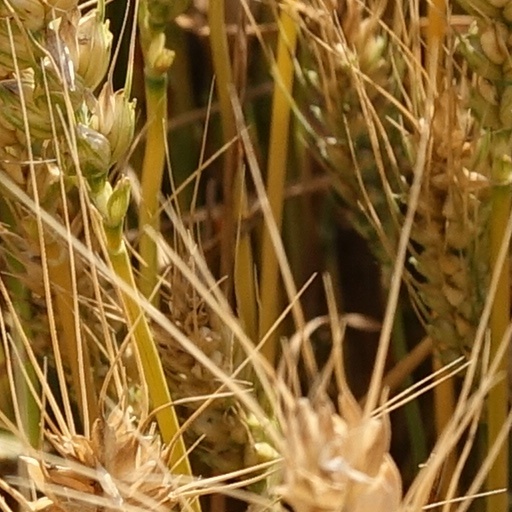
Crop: wheat